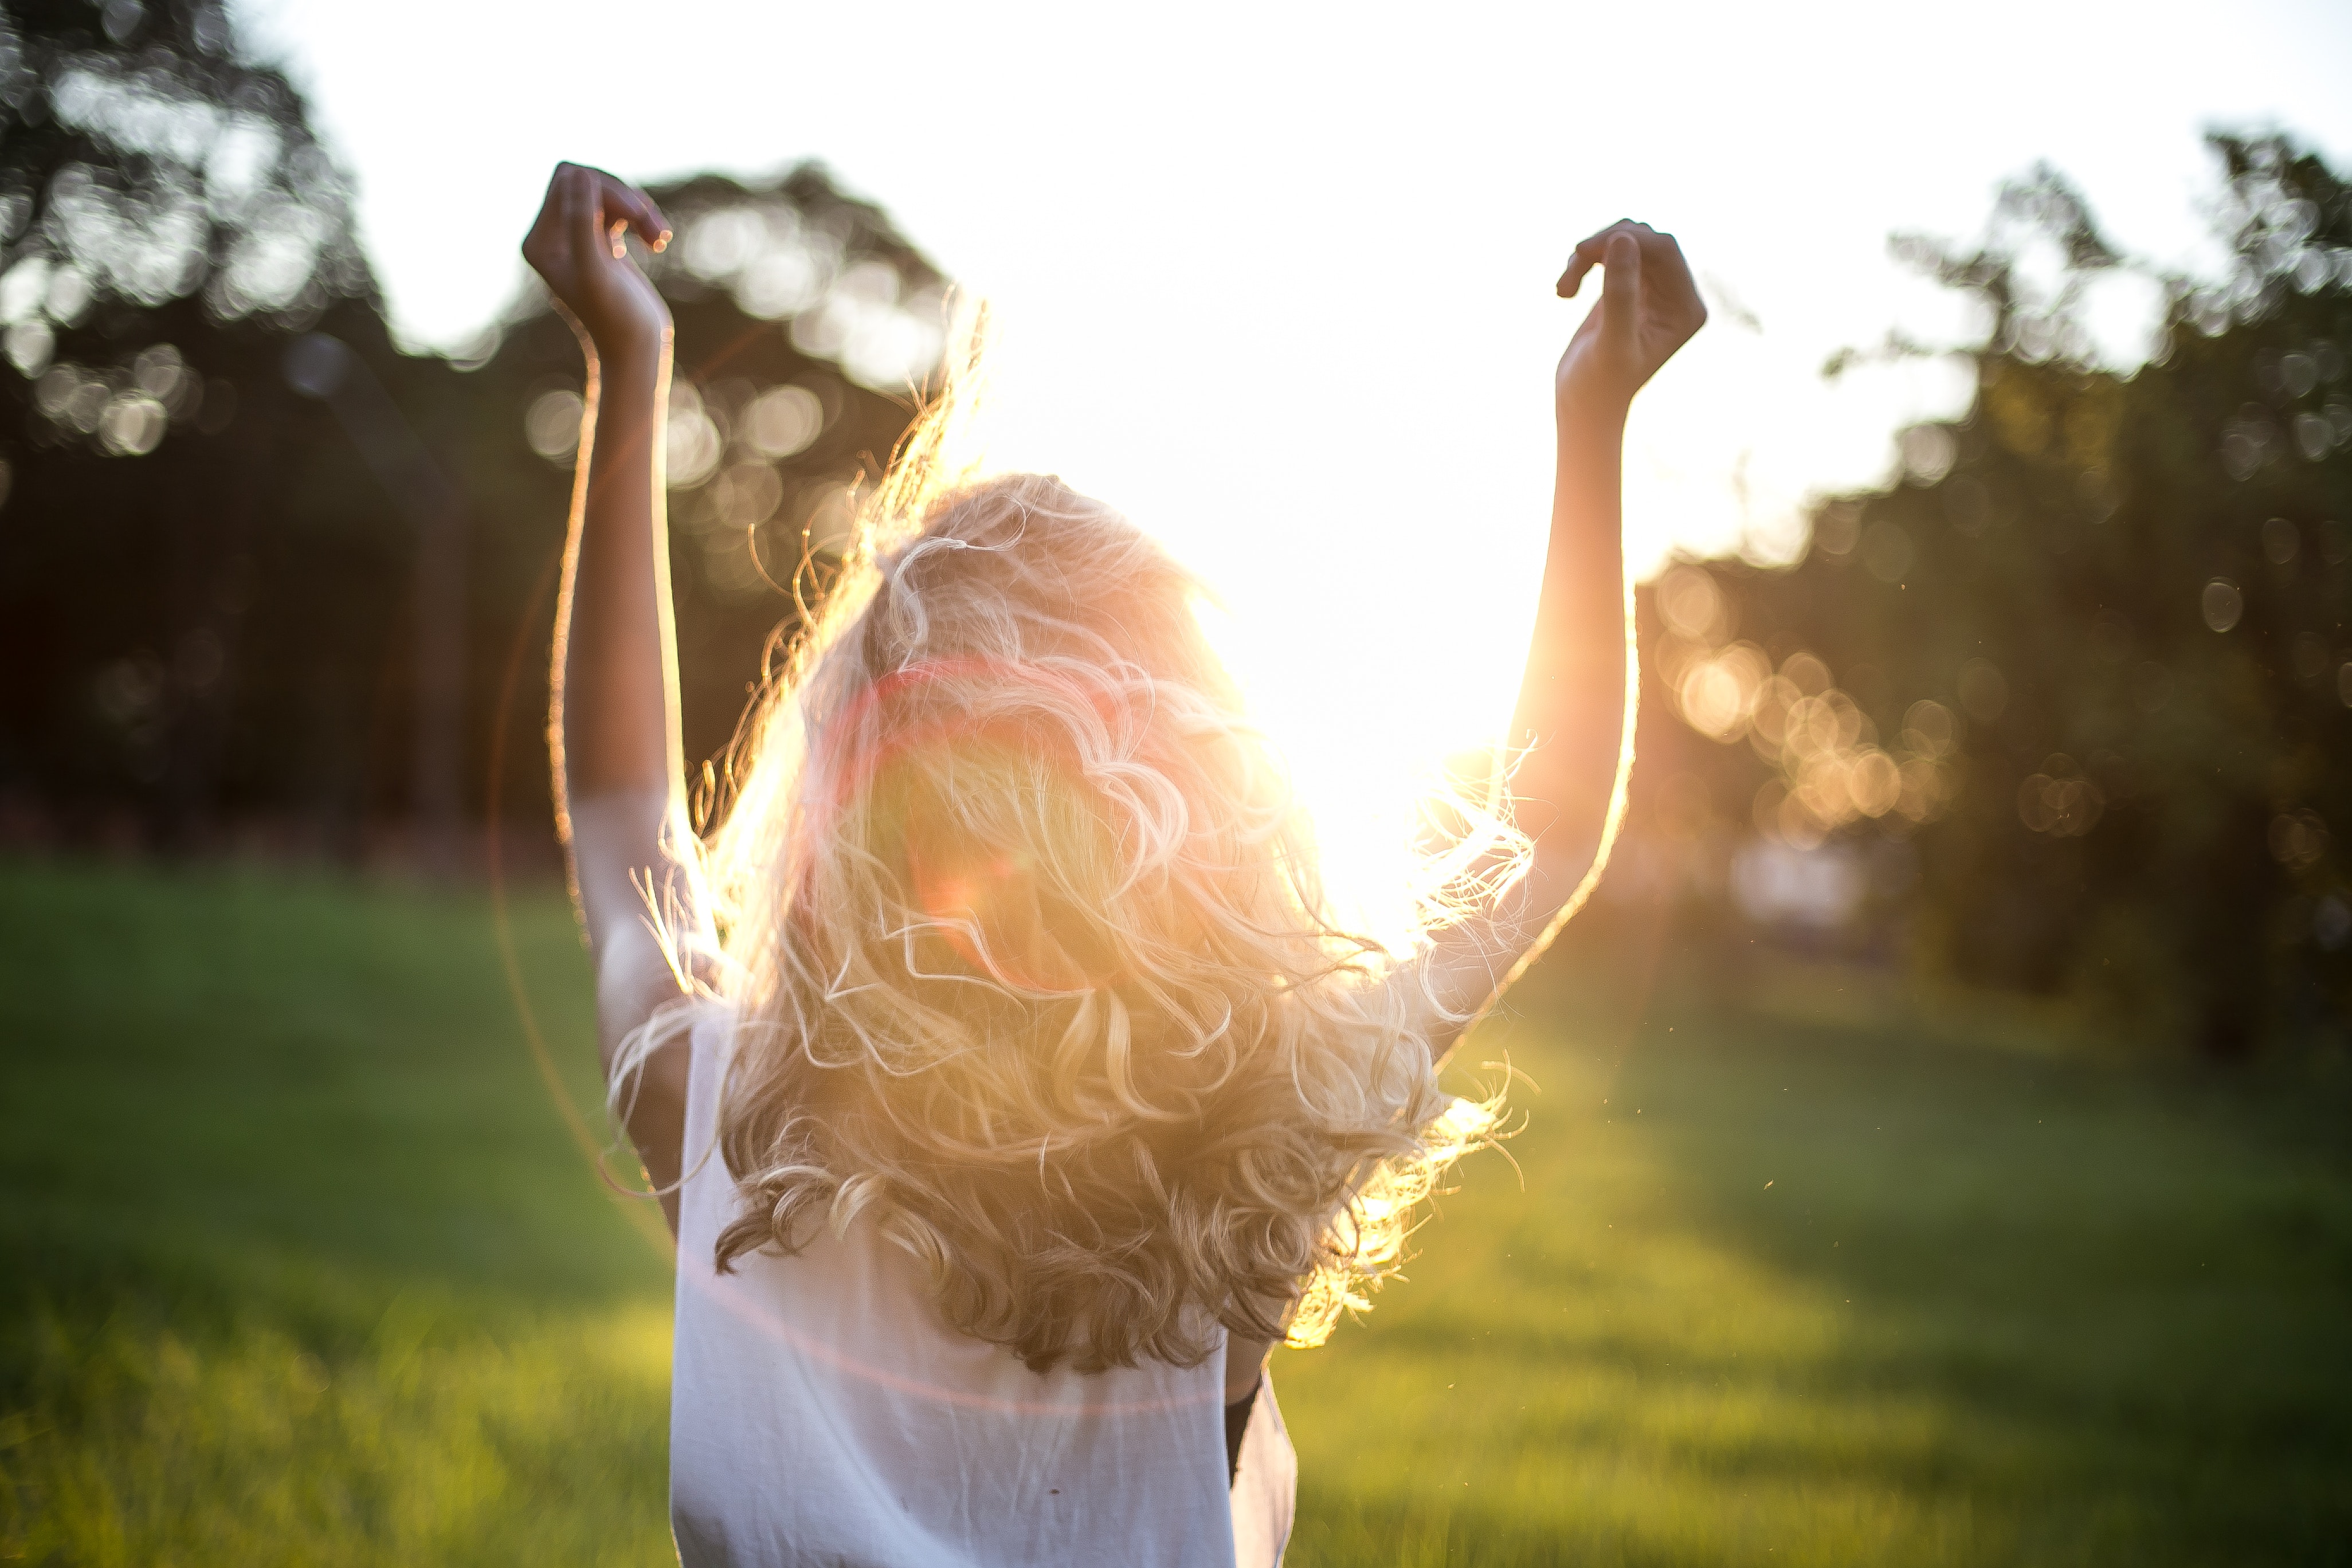
People in nature, hair, backlighting, sunlight, light, beauty, grass, sky, happy, blond, tree, morning, photography, summer, fun, dress, spring, lens flare, hand, sun, long hair, meadow, gesture, wing